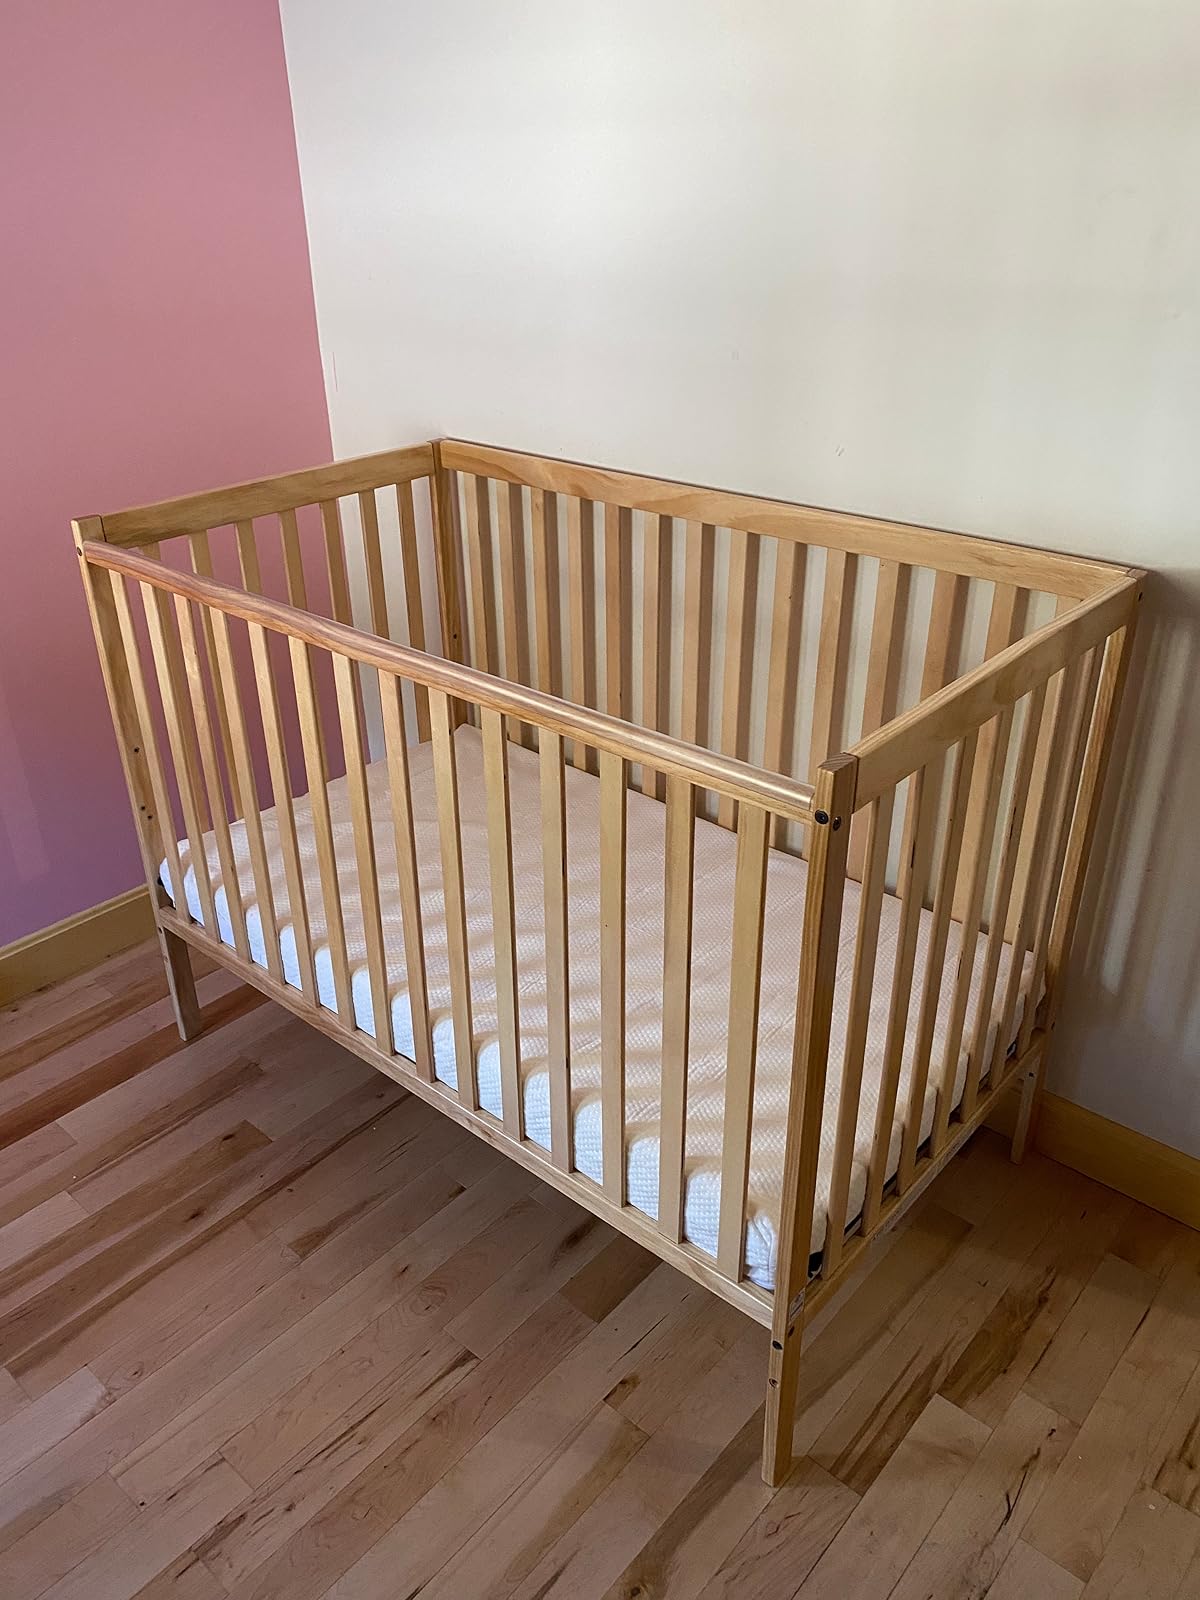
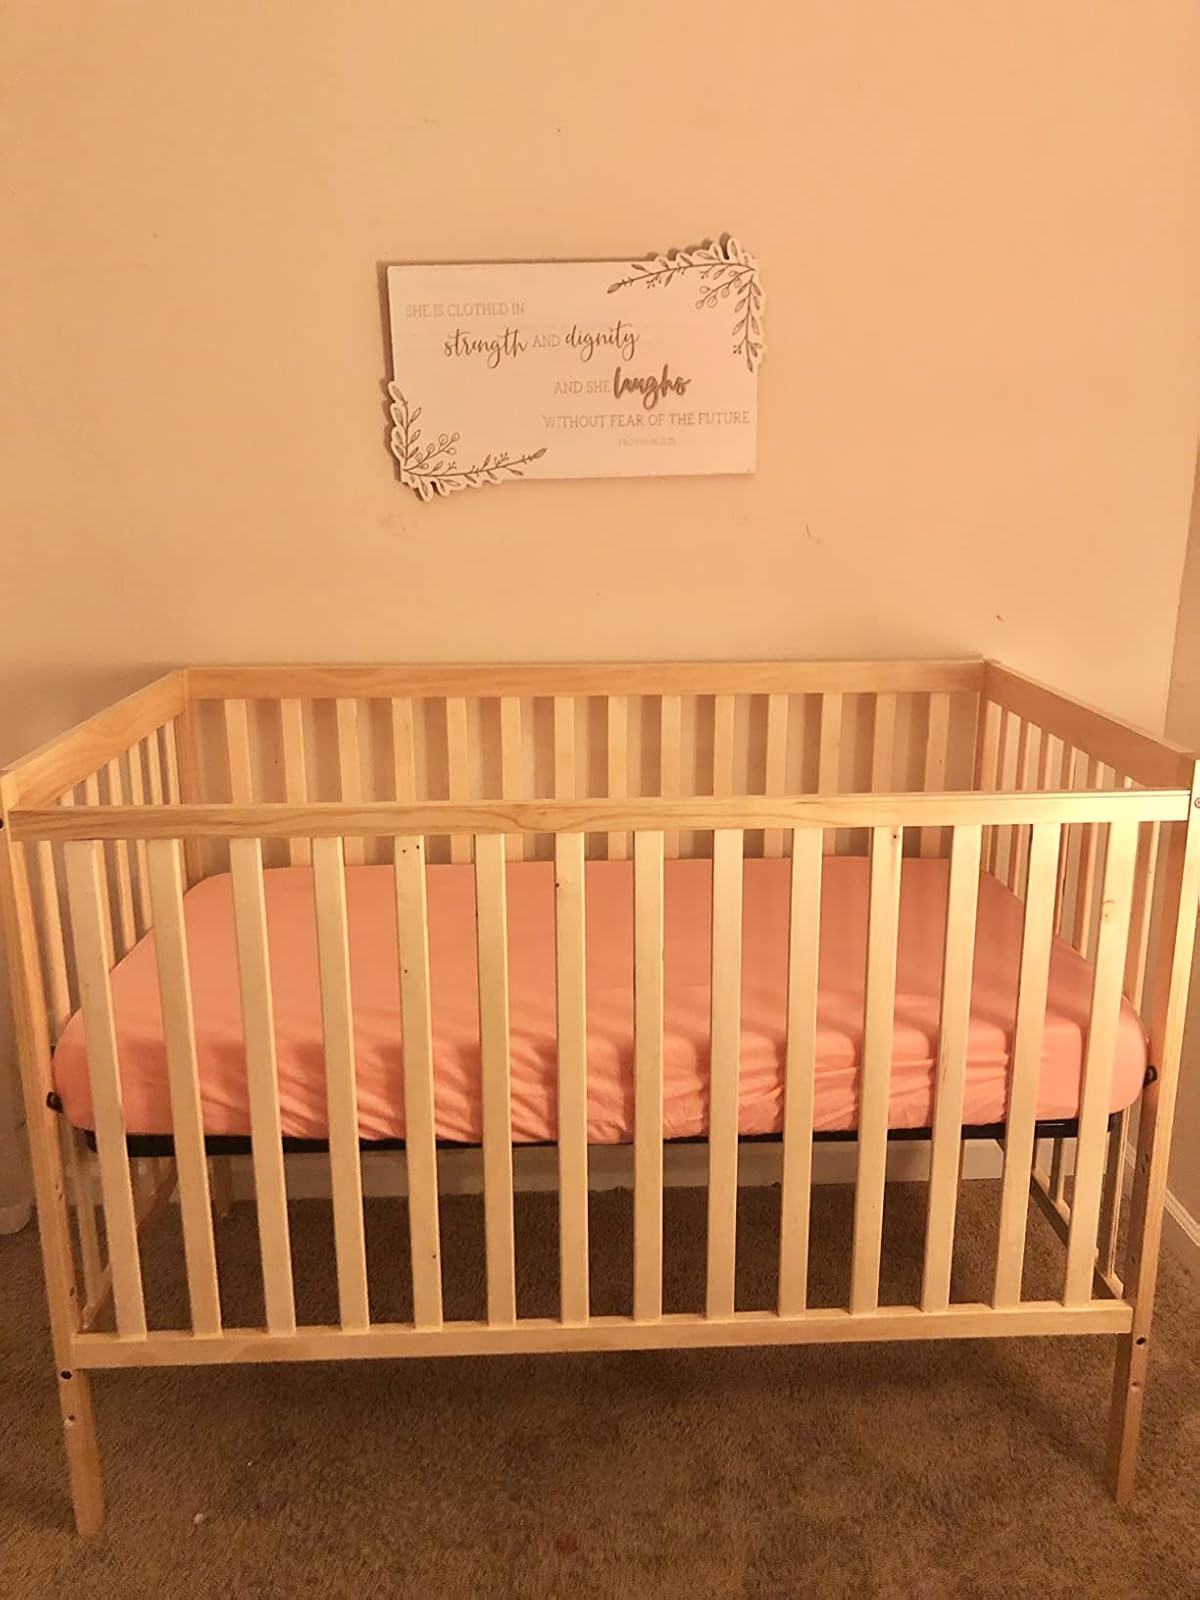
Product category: products_crib
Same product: yes